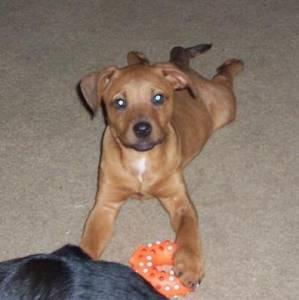
Breed: american pit bull terrier